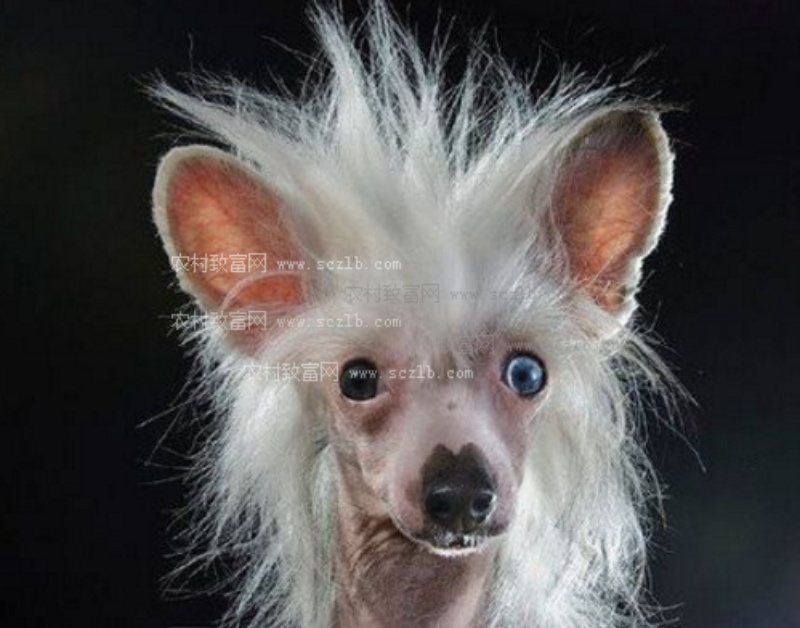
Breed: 234-n000093-Chinese_Crested_Dog